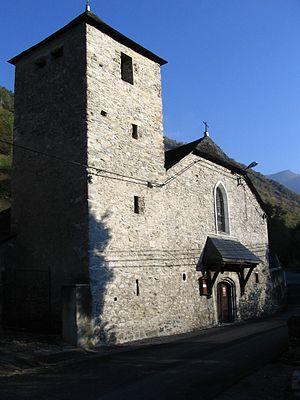
Eglise de Béon, Pyrénées-Atlantiques, France
Aste-Béon est une commune française, située dans le département des Pyrénées-Atlantiques en région Nouvelle-Aquitaine.